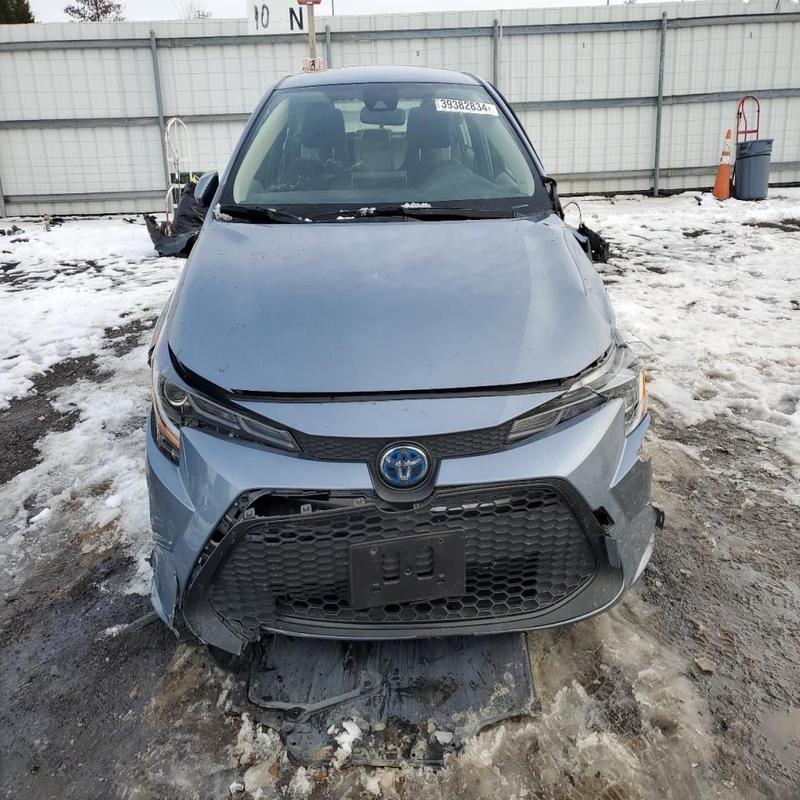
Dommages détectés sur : plaque d'immatriculation avant, pare-choc avant, feu avant droit, capot, aile avant droite, aile avant gauche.
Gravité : majeur